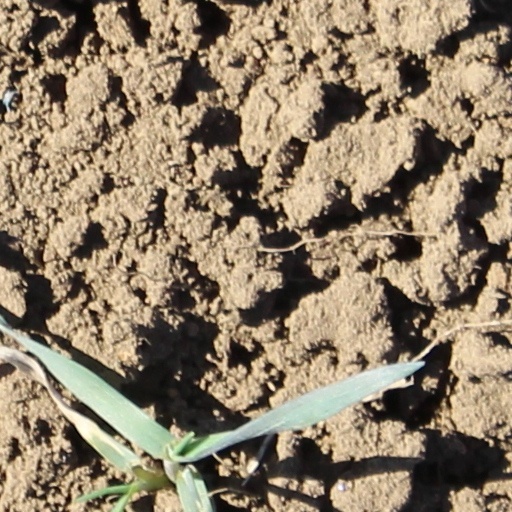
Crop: wheat